Answer in natural language. How many CounterTops are visible in the scene? Choose between the following options: 1, 2, 3, 4 or 0
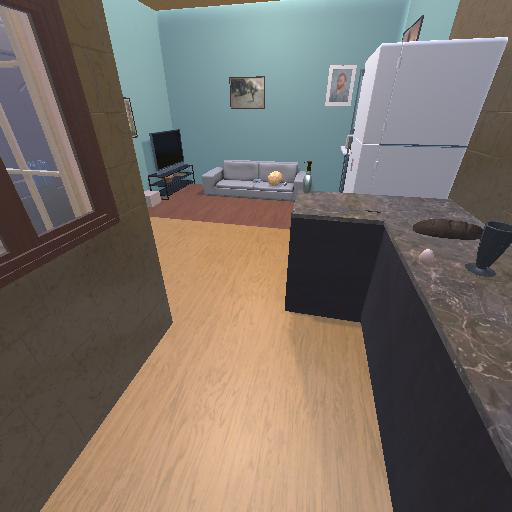
<answer>1</answer>